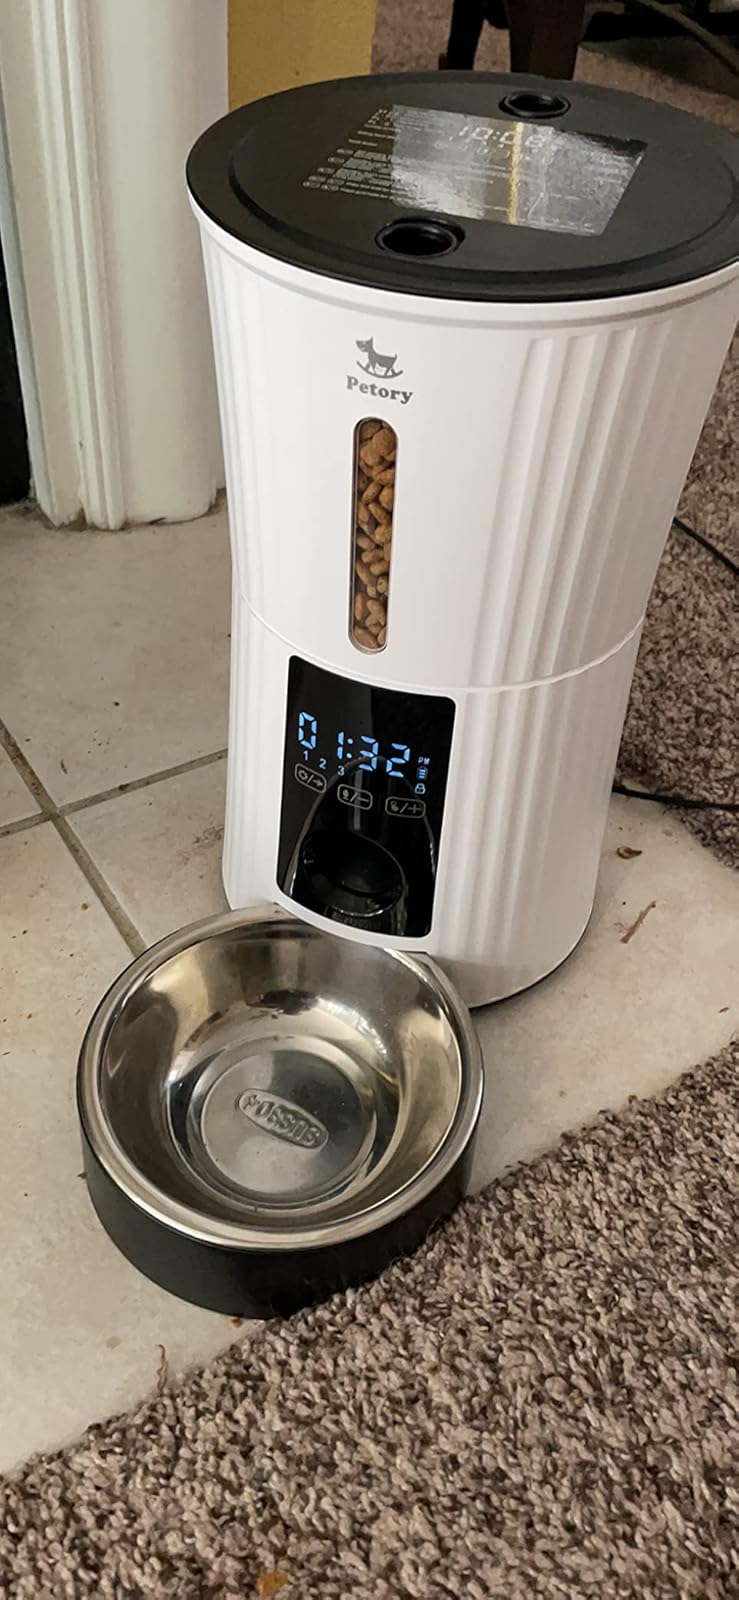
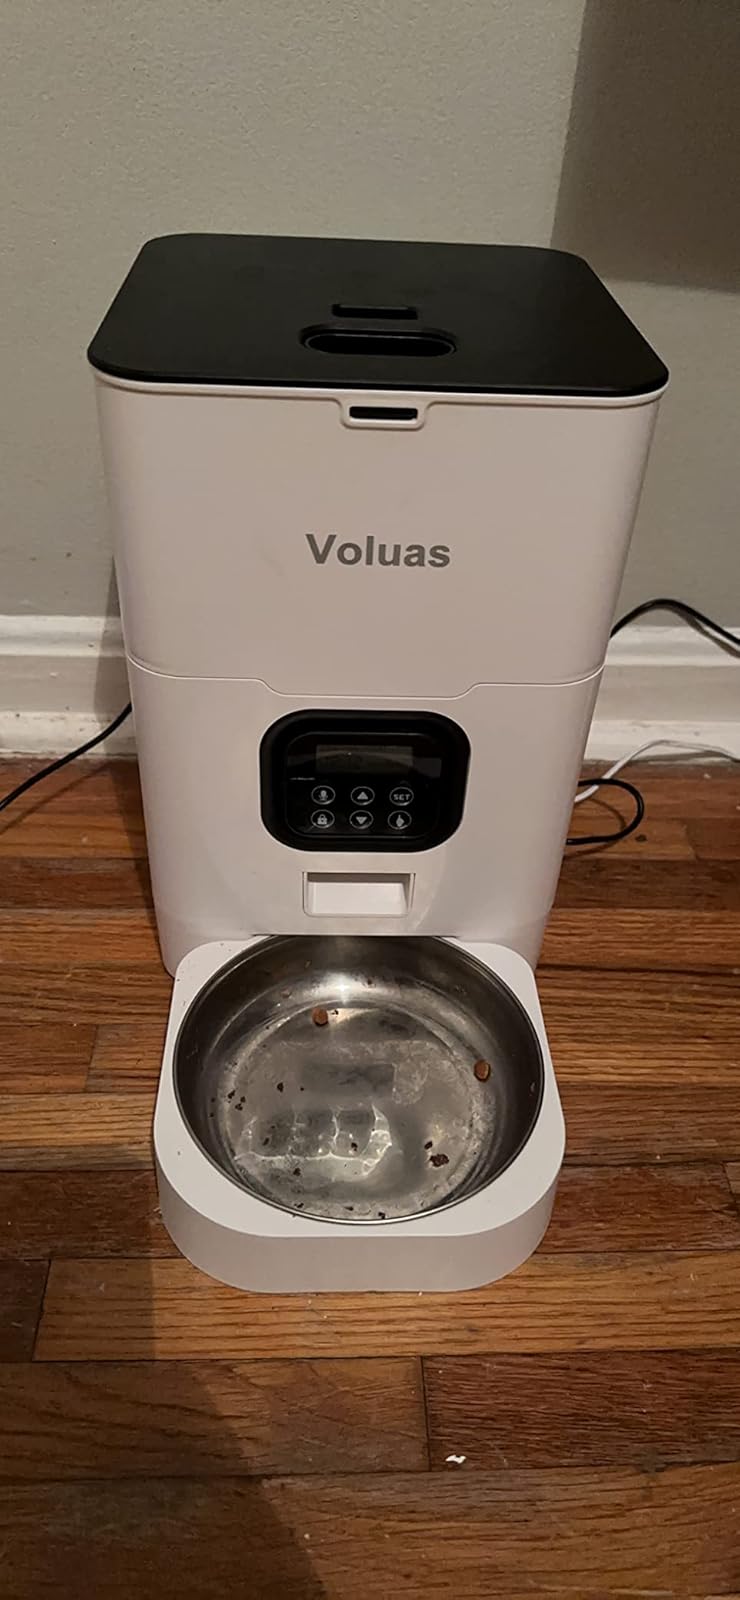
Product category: items_feeder
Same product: no